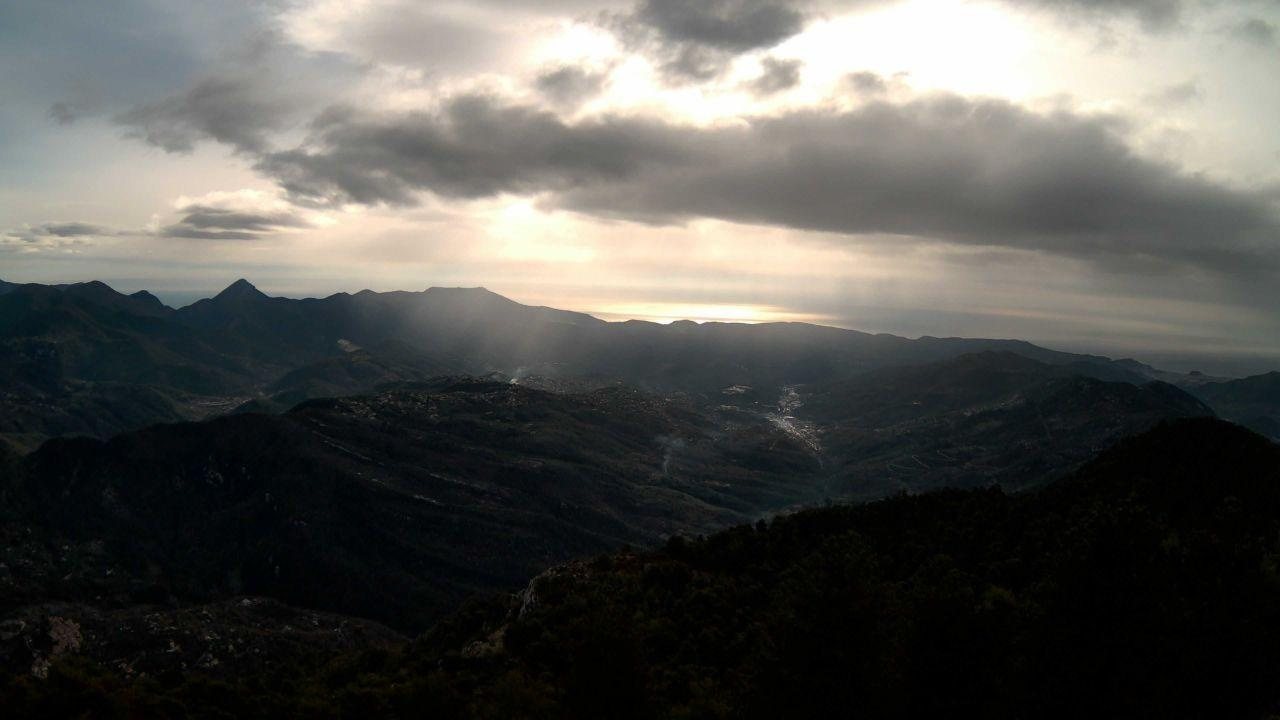
Fire: no
Smoke: yes